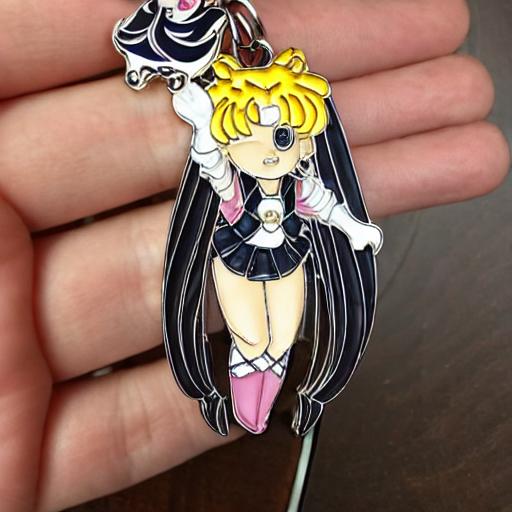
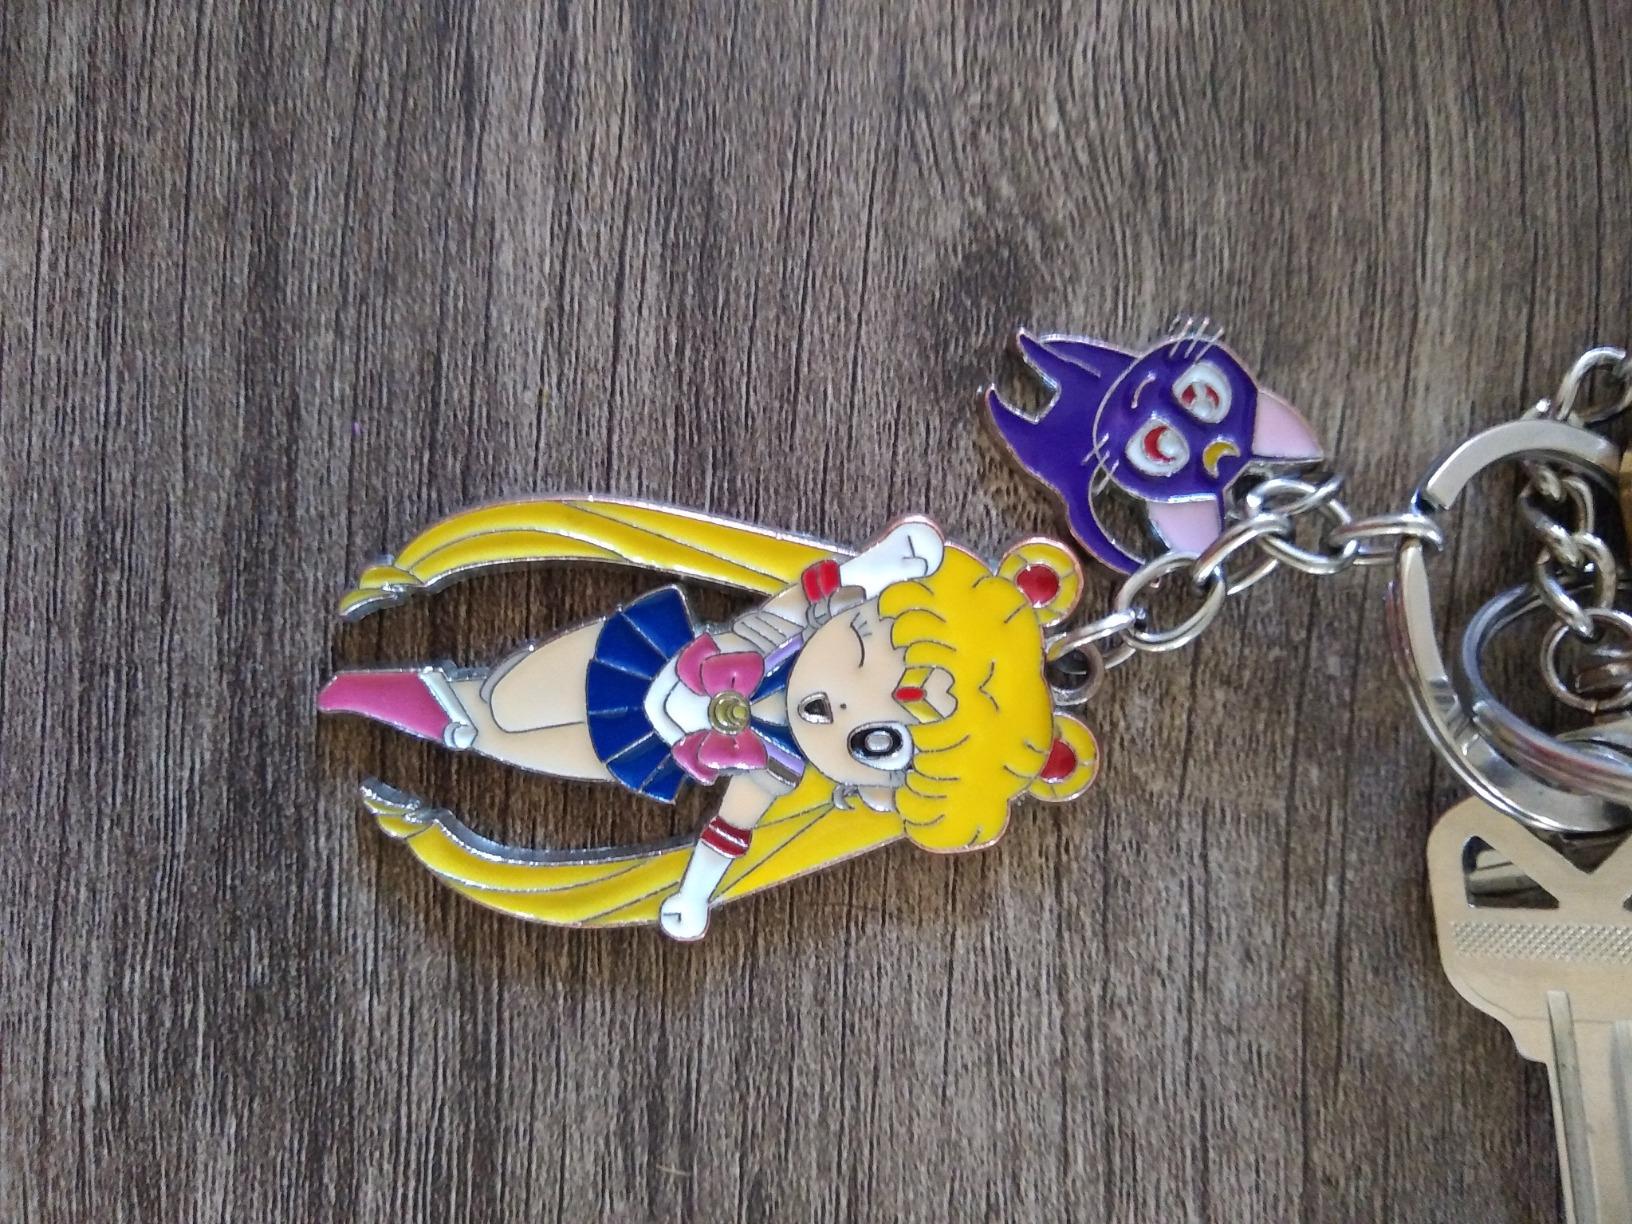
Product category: accessories_keychain
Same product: no